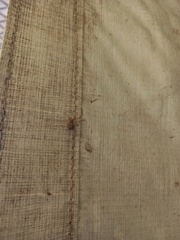
Species: Parasteatoda_tepidariorum